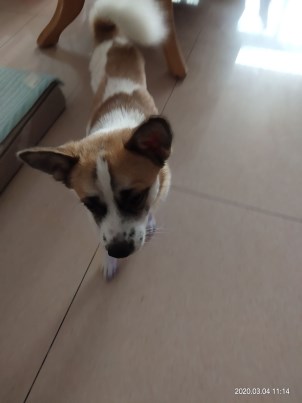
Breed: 806-n000129-papillon